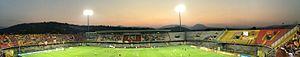
L'Universiade d'été de 2019, XXXᵉ édition, se déroule à Naples et en Campanie en juillet 2019.
Le stade Ciro-Vigorito est un stade de football situé à Bénévent, en Italie.